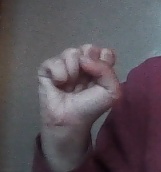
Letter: saad